Barbara Cubin

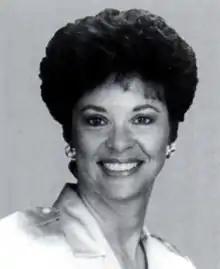
Cubin during the 104th Congress

In November 1994, Cubin ran for Wyoming's U.S. House seat, to succeed Republican Craig Thomas, who was running for (and would be elected to) the United States Senate. Cubin defeated eight other Republicans in the primary, then won the general election against Bob Schuster, a wealthy Jackson attorney and then-partner of prominent trial attorney Gerry Spence.